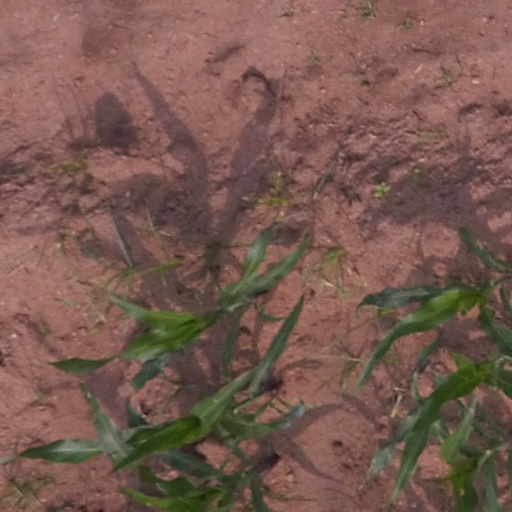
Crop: maize; corn